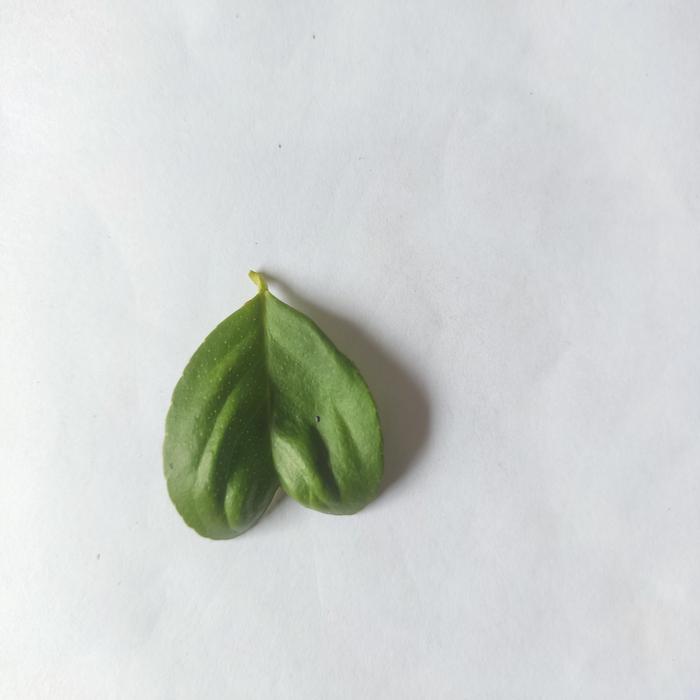
Crop: Lemon
Leaf condition: Leaf_Curl